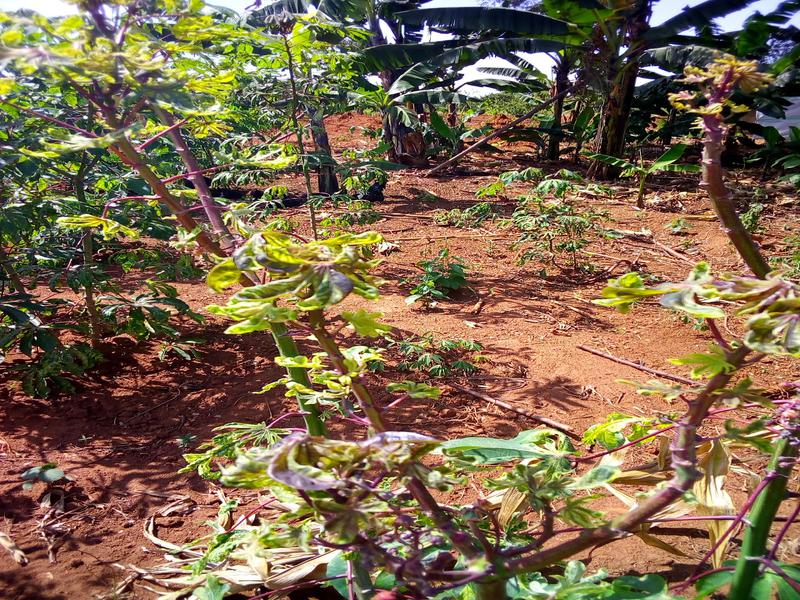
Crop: cassava
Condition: mosaic_disease